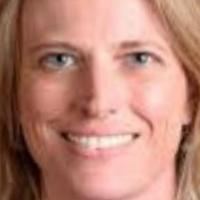
Age group: age 31-40